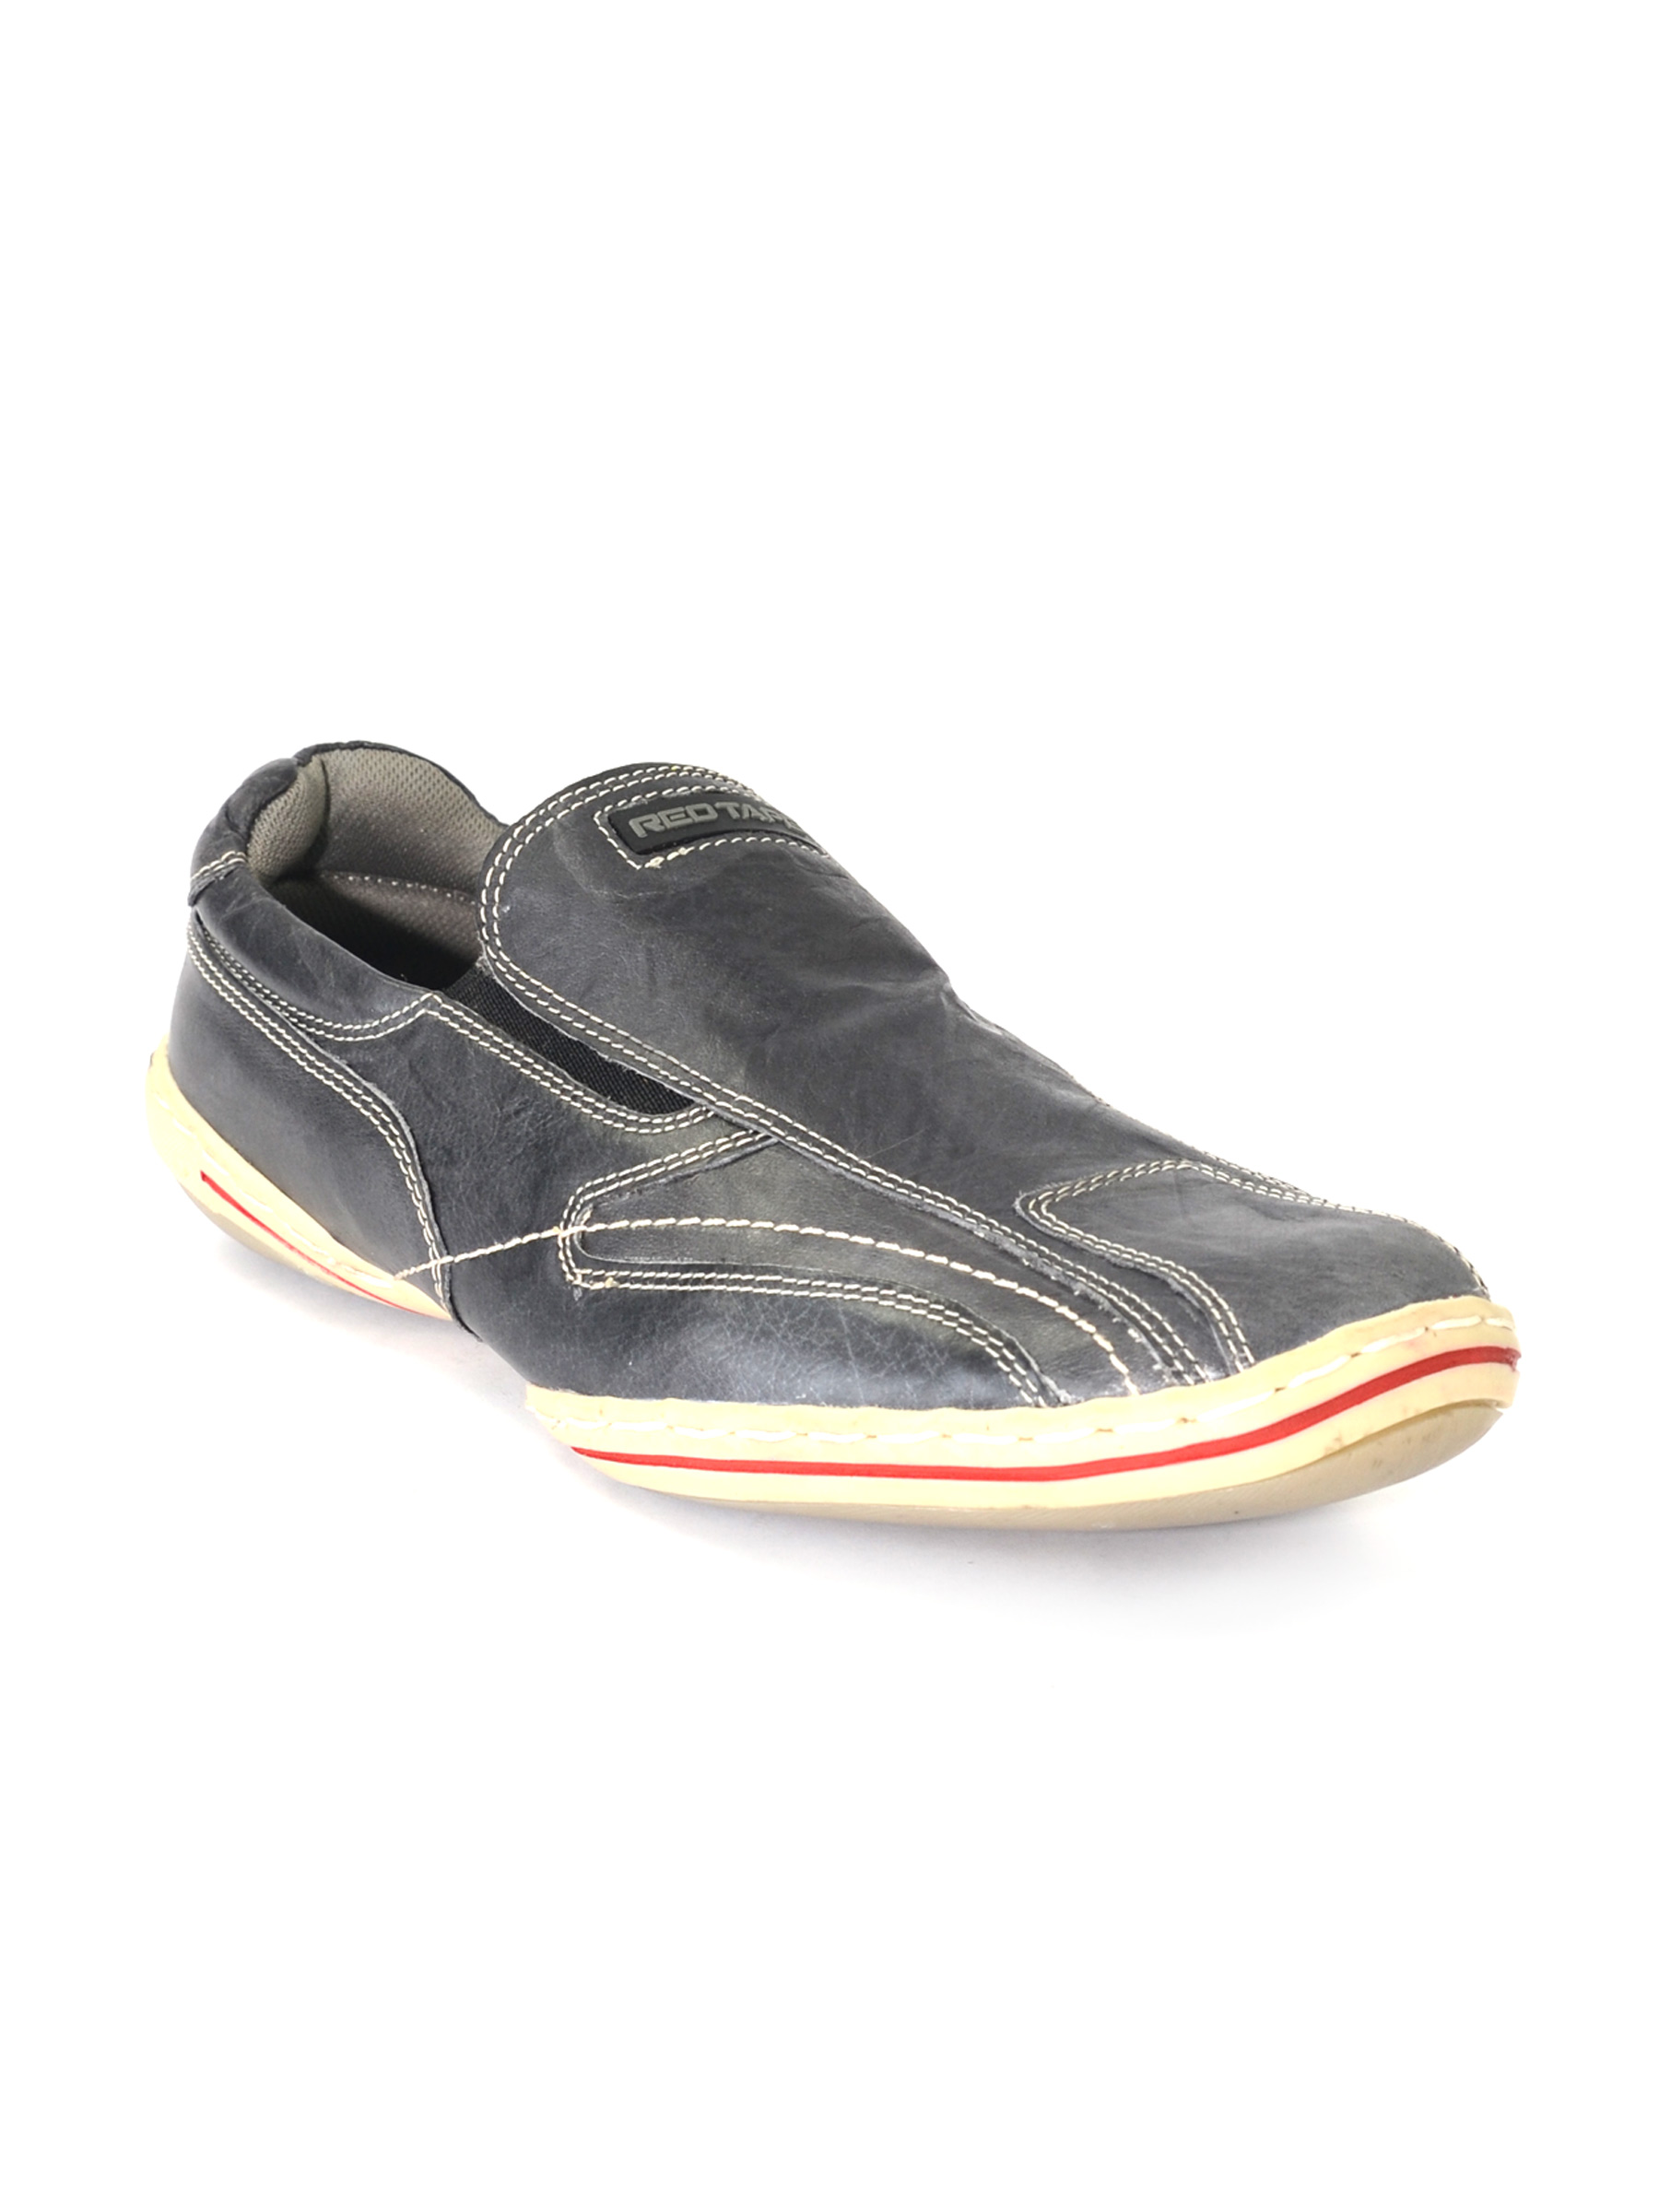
Red Tape Men Grey Casual Shoes
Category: Footwear / Shoes / Casual Shoes
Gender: Men
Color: Grey
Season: Winter 2018
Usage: Casual